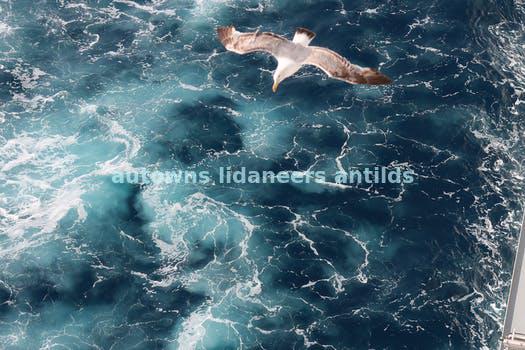
Label: Watermark